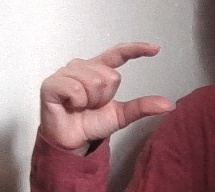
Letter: dal